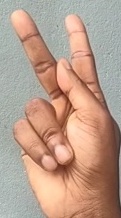
ASL sign: K